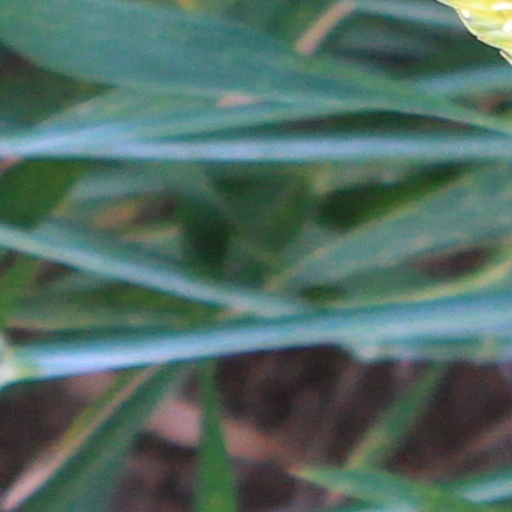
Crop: wheat